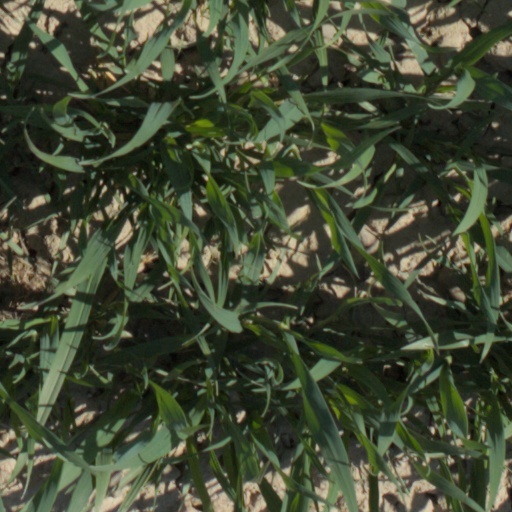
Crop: wheat